Imam Reza shrine

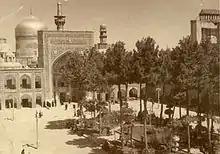
Complex's main garden in 1910

With the emergence of the Safavid dynasty in 1501 CE and their declaration of the Twelver Shi'ite sect as the state religion, Mashhad reached the peak of its development. However, since Khorasan was a border province of the Safavid Empire, Mashhad suffered repeated invasions and periods of occupation by the Uzbek Khans – Muhammad Khan, Abdullah Khan Shaibani, Muhammad Sultan and especially Abdul-Momen Khan. These invasions continued up to , the reign of Shah Abbas I, who finally drove out the Uzbeks from Khorasan. Sahn Atiq was extended in the time of Shah Abbas I, and during the Safavid era, efforts were made for its further improvement.